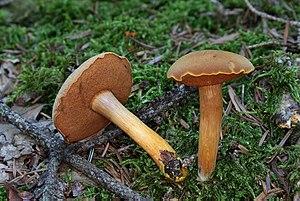
Boletus est un genre de champignons basidiomycètes de la famille des Boletaceae. C'est le genre type de cette famille caractérisée par des tubes sous le chapeau. Il est la référence de la silhouette boletoïde : un pied ventru et un chapeau en forme de coussin. Les bolets dérivent tous d'un ancêtre commun et se sont répartis dans l'Amérique du Nord et l'Europe et l'Asie Paléarctique et récemment en Afrique du Sud et en Australie.